Massachusetts National Guard

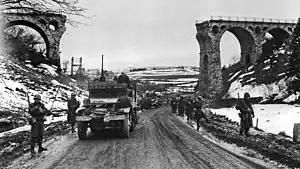
Massachusetts National Guardsmen north of Bütgenbach, Belgium during World War II

During the Mexican War the Regiment of Massachusetts Volunteers was formed. It served from January 1847 to July 1848. Its first commander was former congressman and future United States attorney general Caleb Cushing.